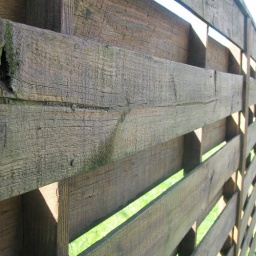
wooden fence near swimming lessons.